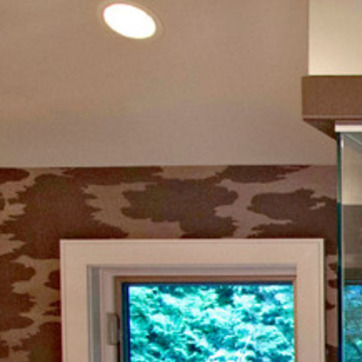
Material: wallpaper